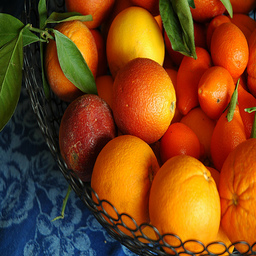
Label: Orange